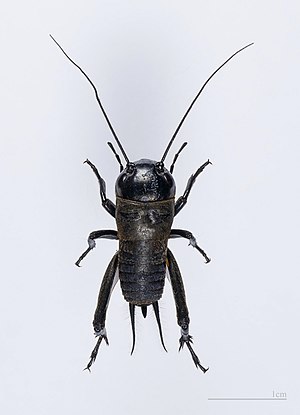
Fårekyllinger
Markfårekylling
Markfårekylling
Fårekyllinger er en familie af insekter tilhørende gruppen græshopper. Der findes over 900 arter.